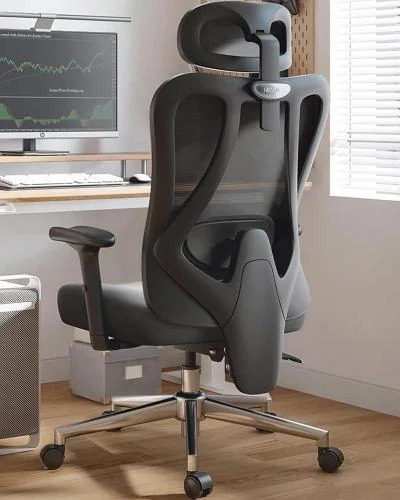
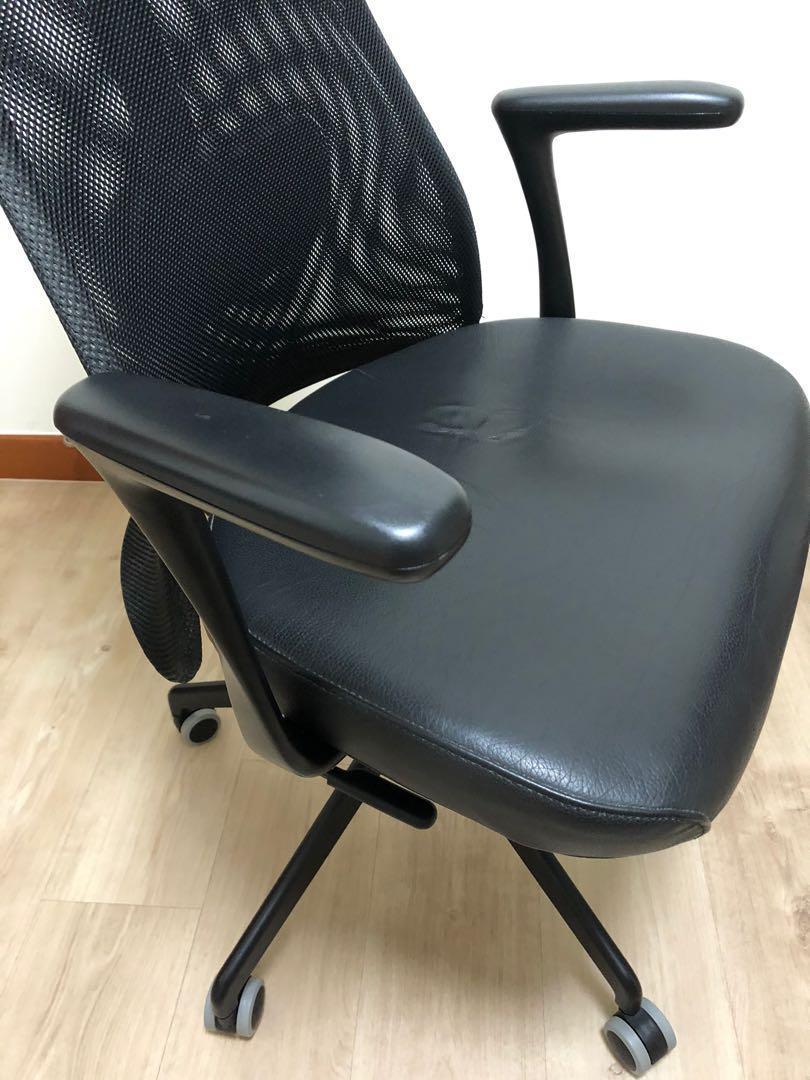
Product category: items_chair
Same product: no